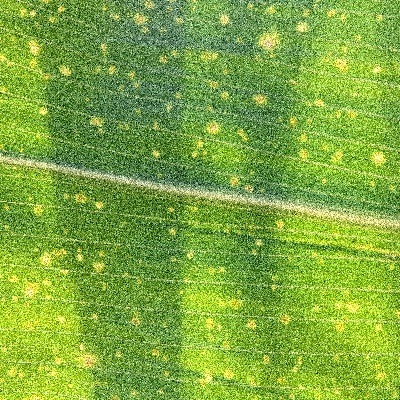
Label: Corn_(Maize)___Leaf_Spot